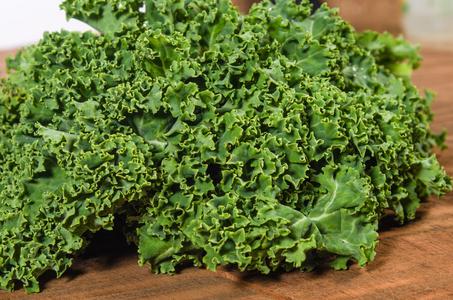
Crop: unknown
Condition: cabbage